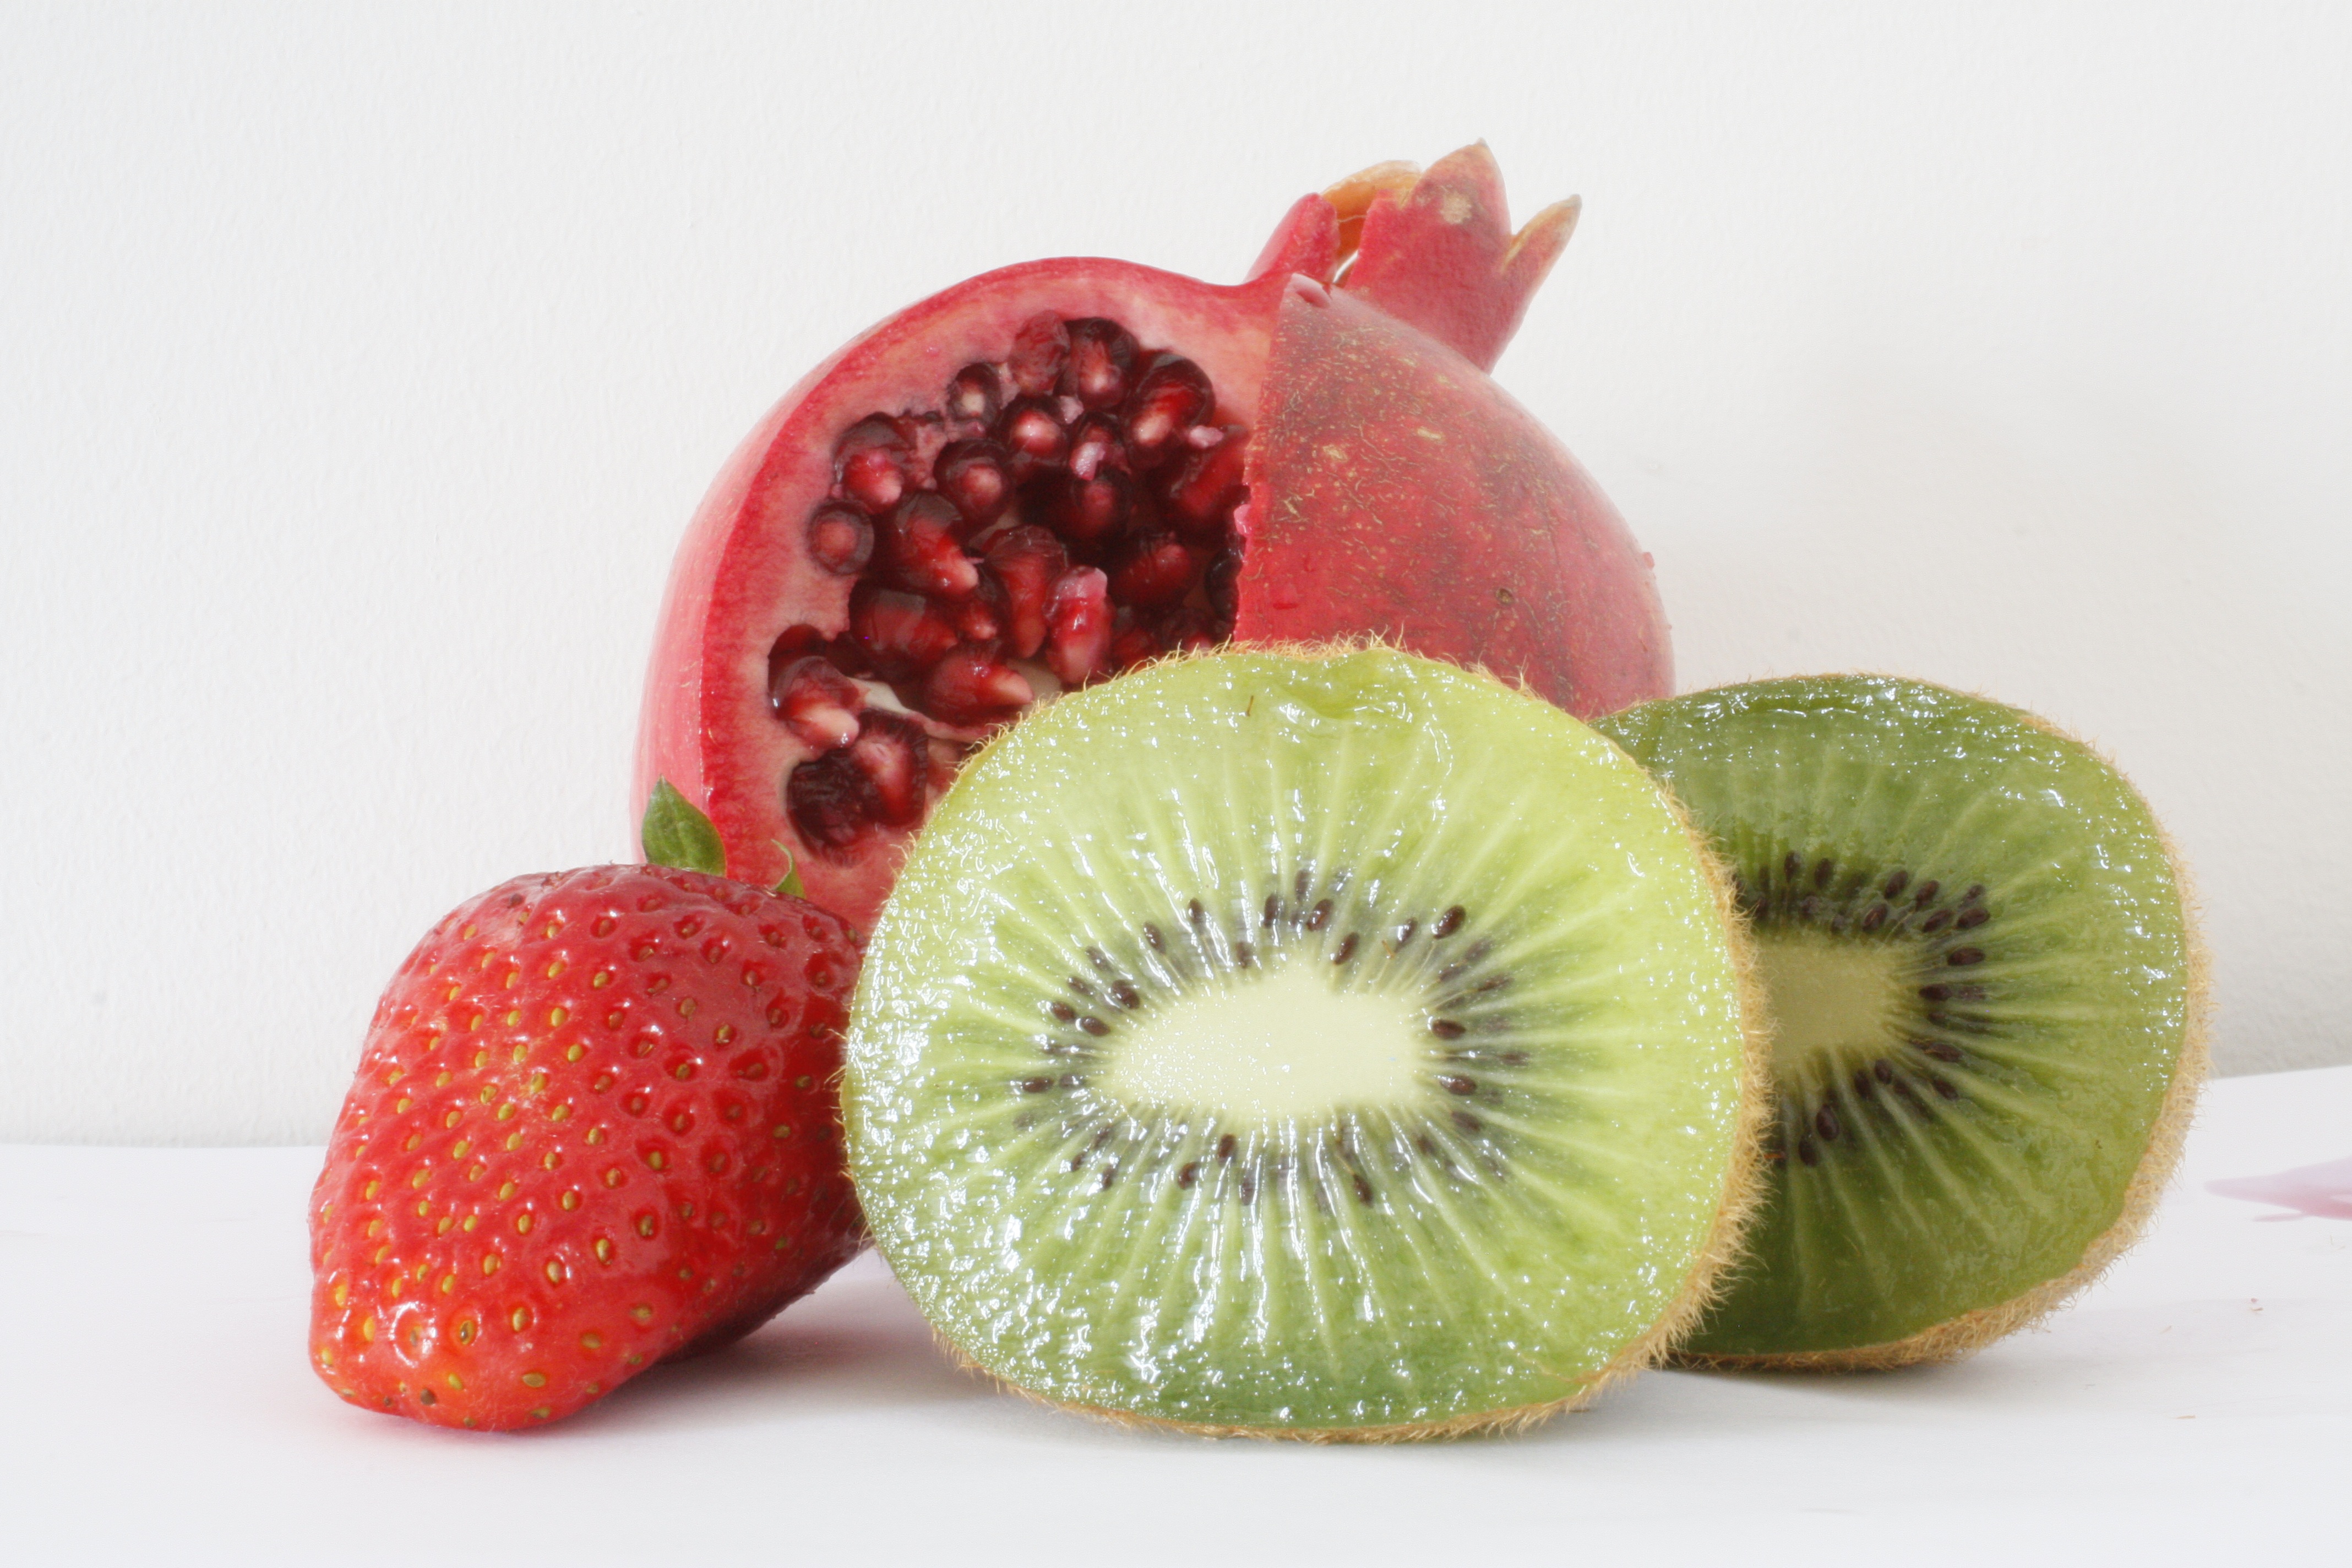
plant, fruit, food, produce, strawberry, pomegranate, kiwi, strawberries